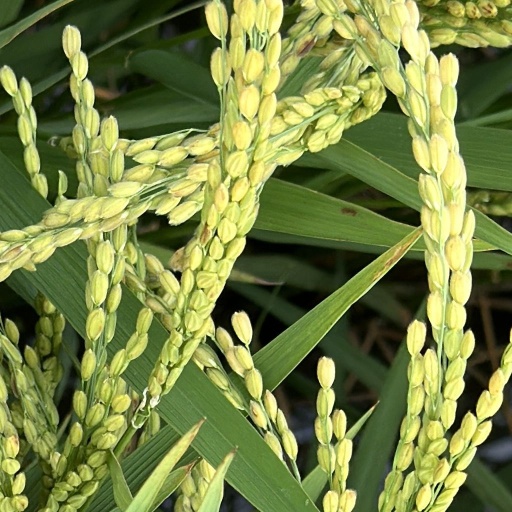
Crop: rice